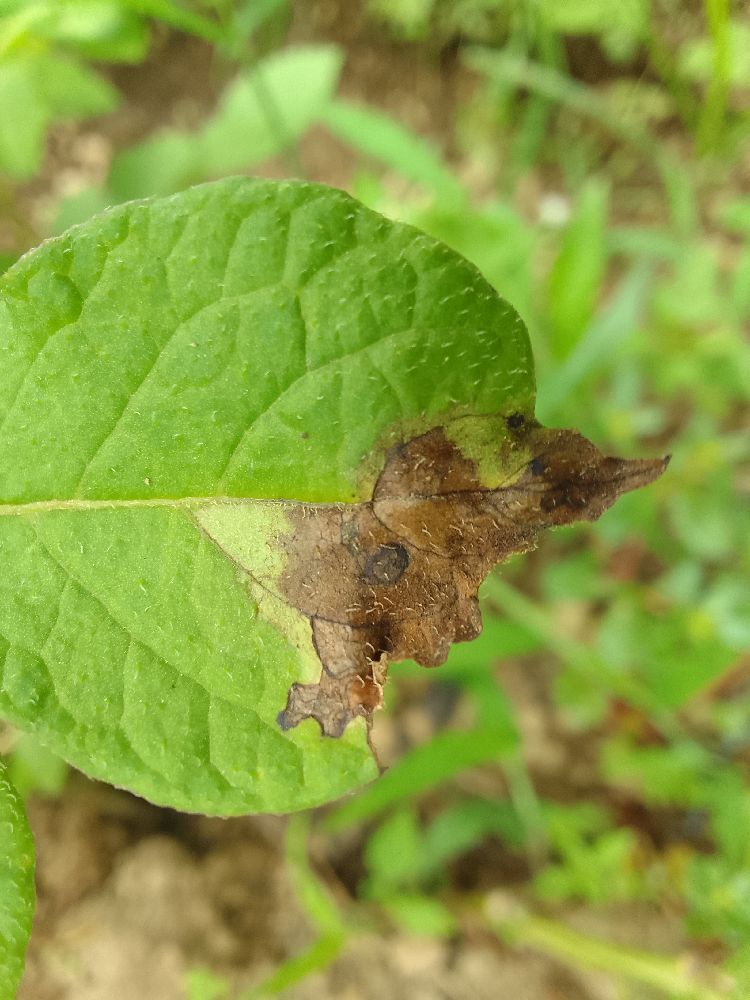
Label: Late blight